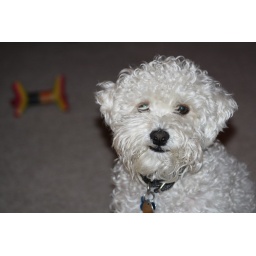
Cousin Bear visits over Christmas. Three dogs on one bed does get a little crowded.